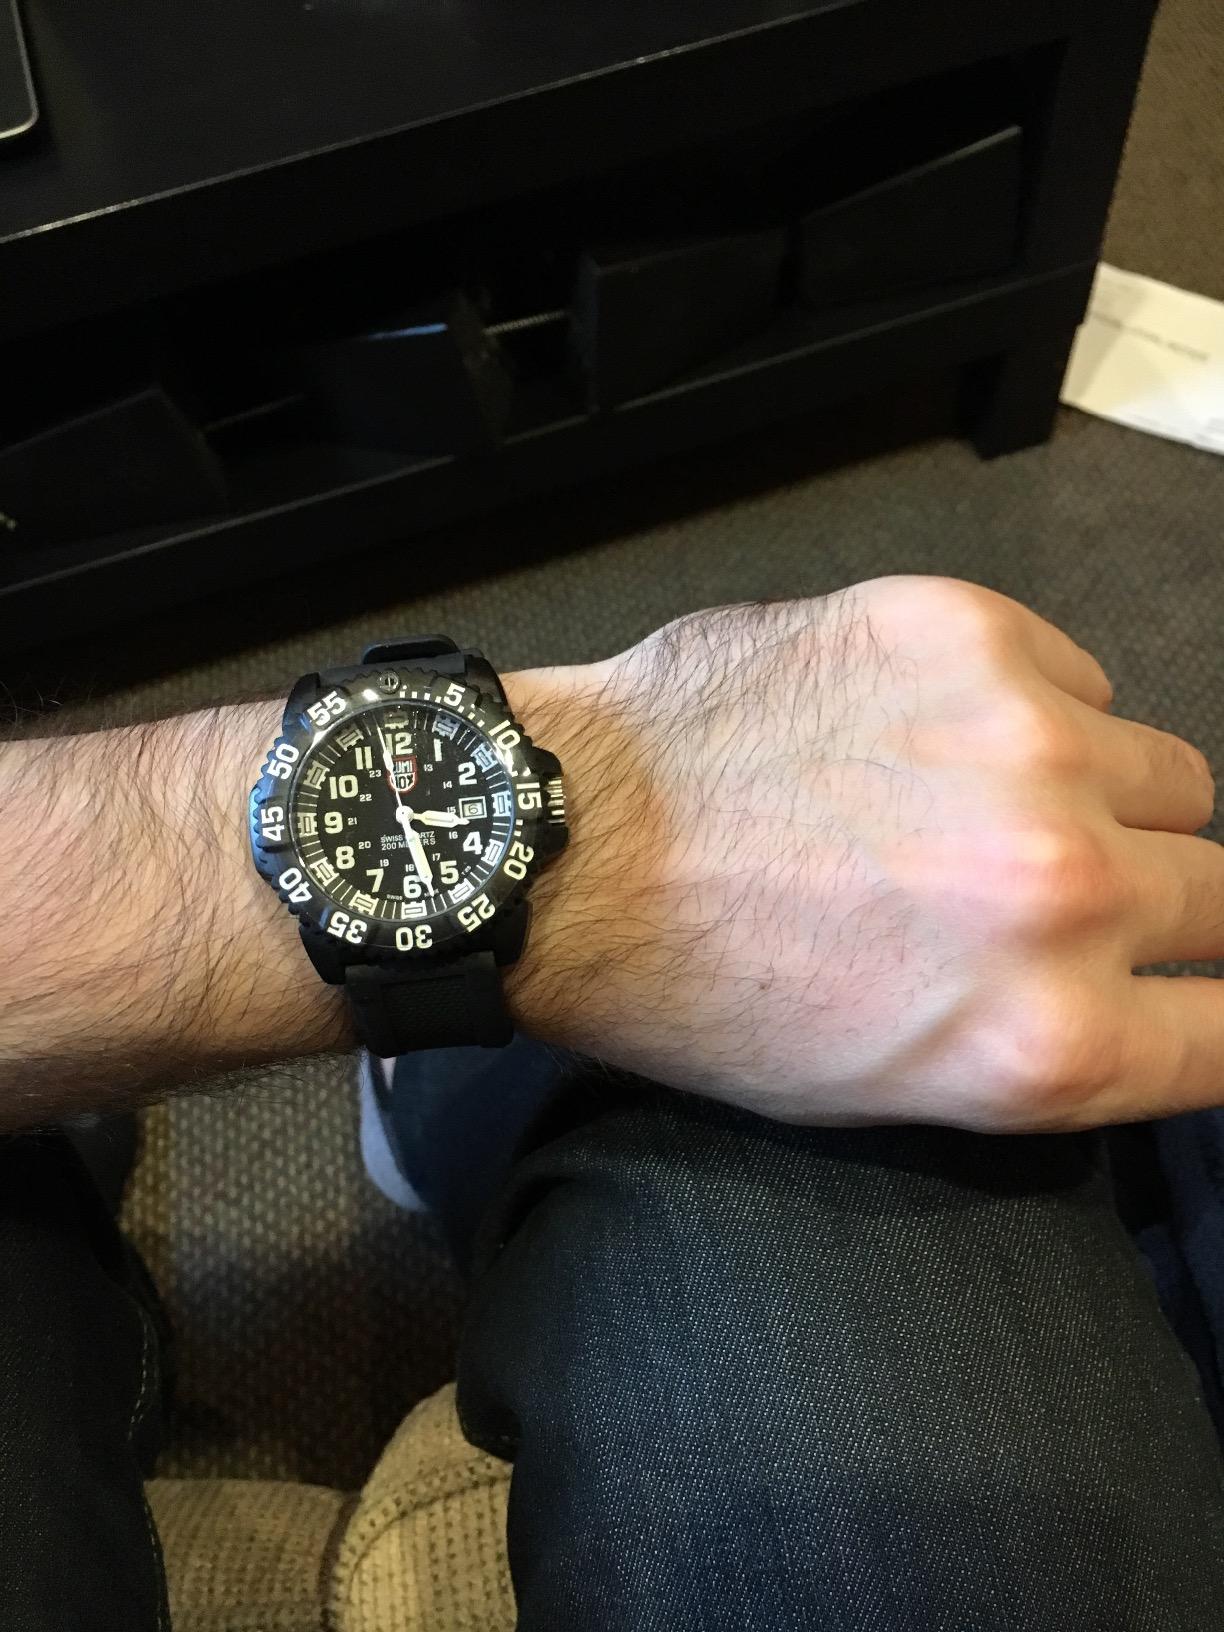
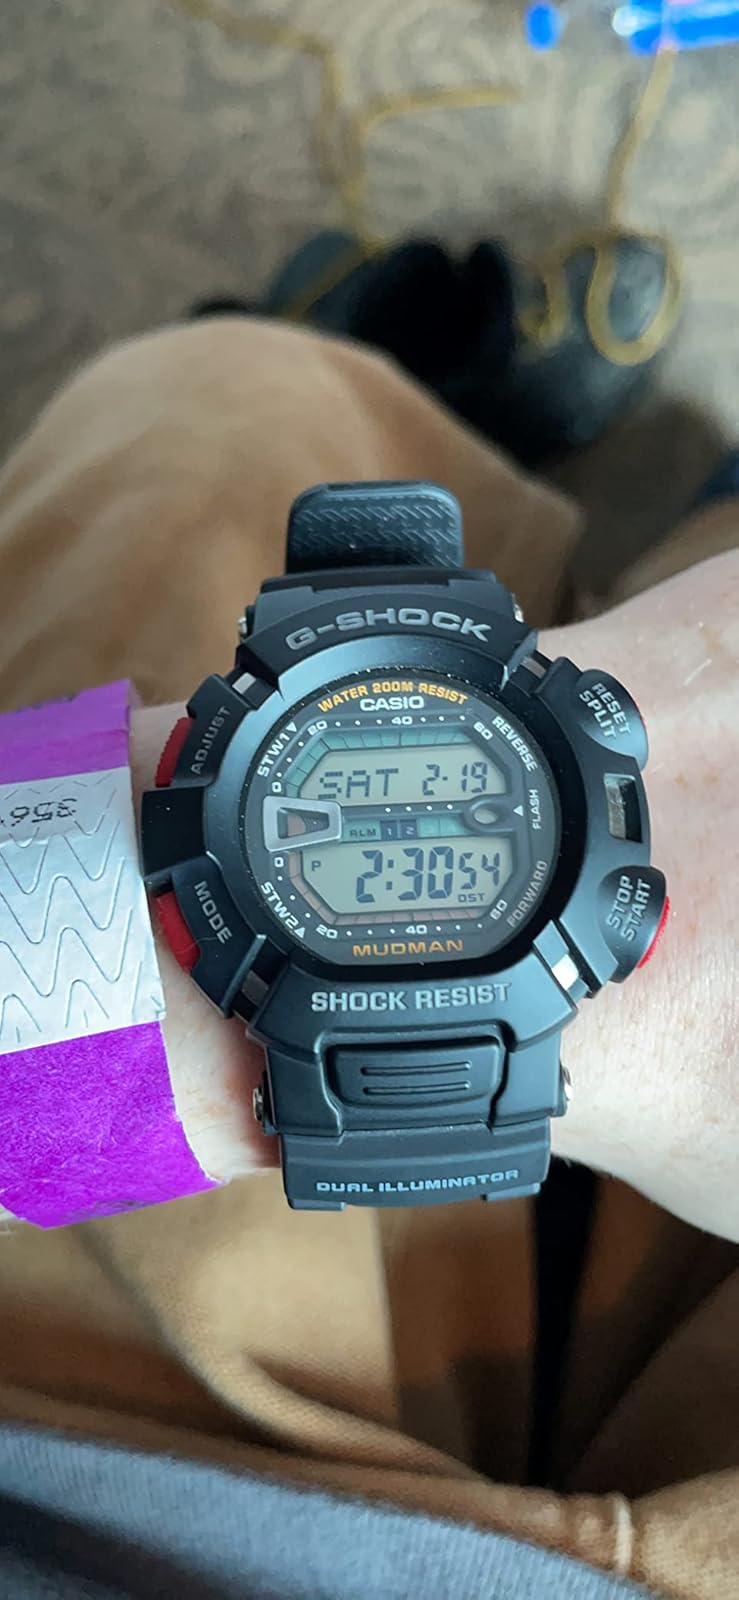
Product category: accessories_watch
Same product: no